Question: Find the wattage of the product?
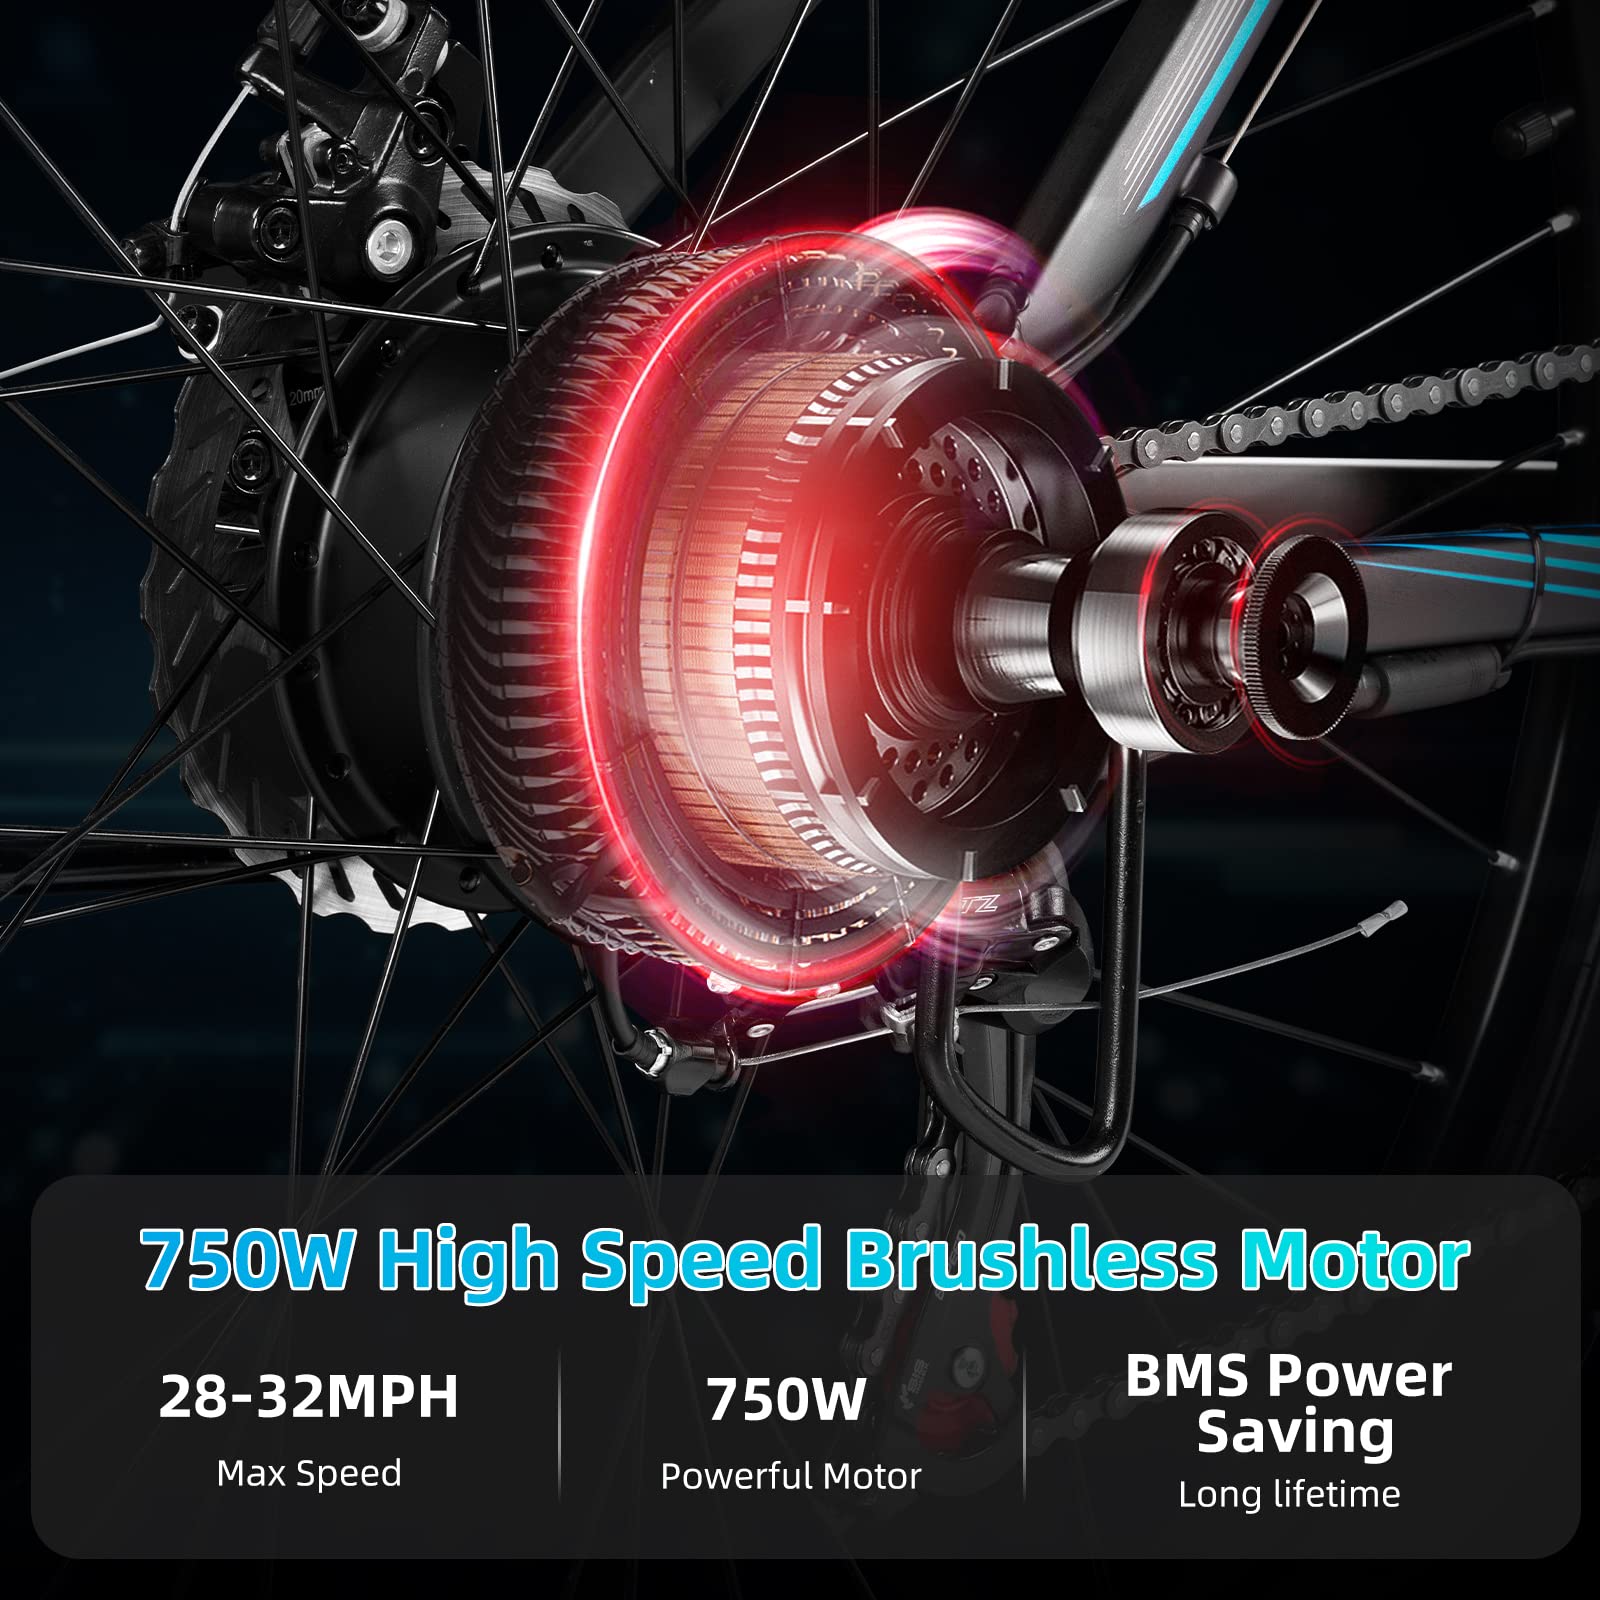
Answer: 750.0 watt